Wari culture

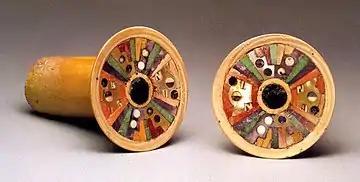

Archaeological evidence points toward the Wari empire taking control of a number of small villages in Peru's Carahuarazo Valley in approximately 600 A.D., during the empire's initial expansion. The incursion caused a number of the valley's existing villages to be abandoned, with one partially destroyed to make room for a Wari administrative center known as Jincamocco. The Wari introduced terracing agriculture to the area, shifting the staple crops of the valley from tubers to both tubers and maize. Wari storage structures have been found in the area, seemingly "paired" with some of remaining villages' agricultural sites; these were likely used to store both staple crops. Wari occupation of the Carahuarazo Valley lasted until roughly 800 A.D., leading to the abandonment of most of the valley's sites after that time.